The Headless Republic

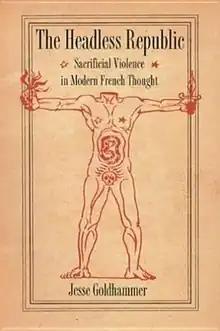

The Headless Republic: Sacrificial Violence in Modern French Thought is a book by the political scientist Jesse Goldhammer that explores the purportedly sacrificial significance given to revolutionary violence during the French Revolution. The work argues that revolutionaries who overthrew the Ancien Régime believed that sacrifice, defined as "a public spectacle of ritual violence", was necessary for the foundation of a new regime. Goldhammer shows how the insurgents "consistently referred to their acts of violence in sacrificial terms and used sacrificial themes to imagine different relationships between bloodshed and political beginnings."